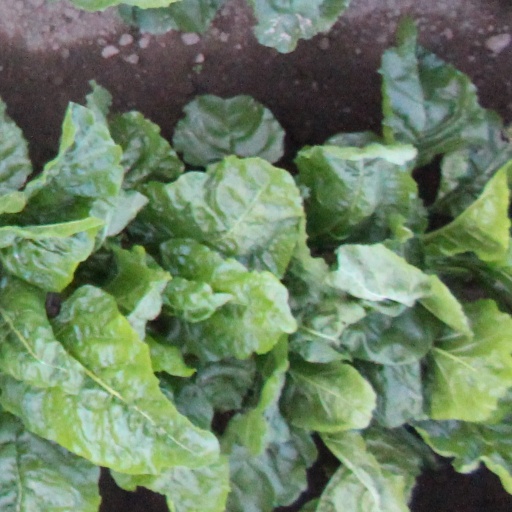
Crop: sugar beet